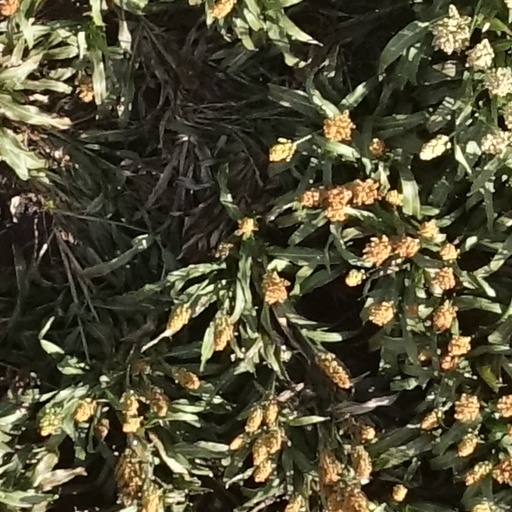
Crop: sorghum